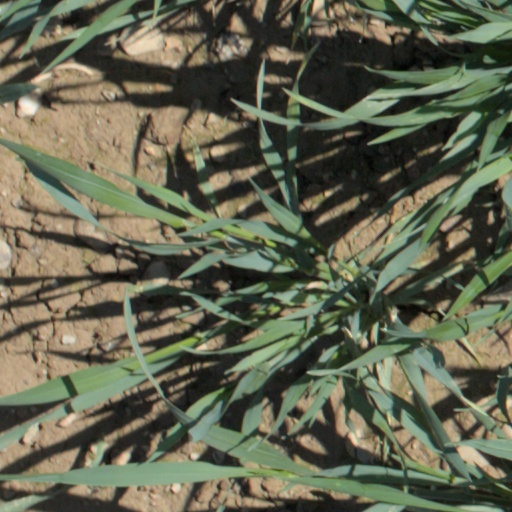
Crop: wheat